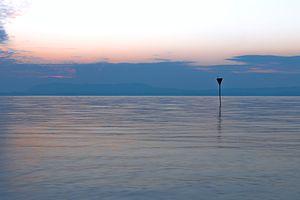
Hauterive, Laténium